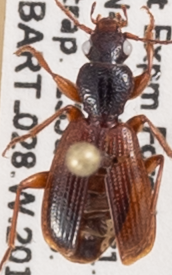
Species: Cymindis neglecta
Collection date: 2018-06-13
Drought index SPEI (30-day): -1.962
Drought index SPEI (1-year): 0.484
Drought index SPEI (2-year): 0.17